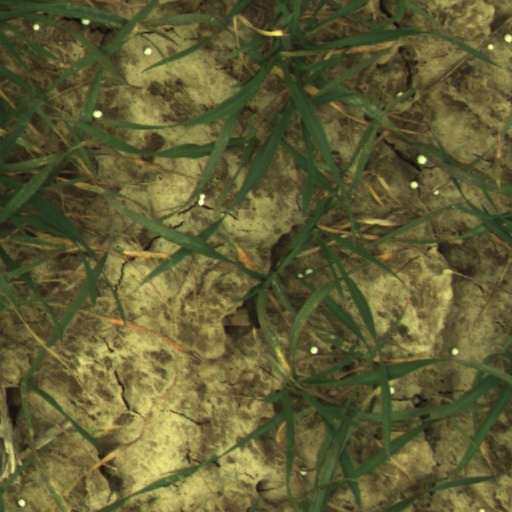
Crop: wheat